Out of the Darkness (1971 film)

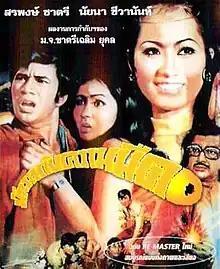
Thai DVD release cover

Out of the Darkness (or "Mun ma gub kwam mud" or "It Comes Out of the Darkness", lit: ""It Comes with Darkness"") is a 1971 Thai science fiction musical action drama film directed by Chatrichalerm Yukol, about an invasion by extraterrestrial beings in Thailand. It was the first science fiction film made in Thailand, and was also the debut feature film by Chatrichalerm.